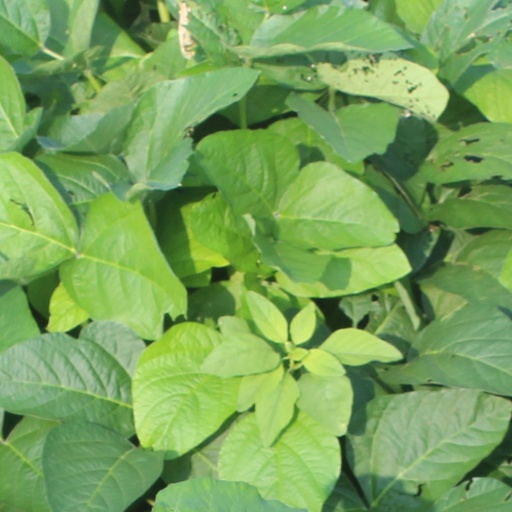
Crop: soybean